Charles Exeter Devereux Crombie

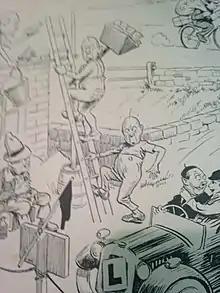
Detail of Endpapers

Charles Exeter Devereux Crombie (30 April 1880 – 1967) was an editorial cartoonist.